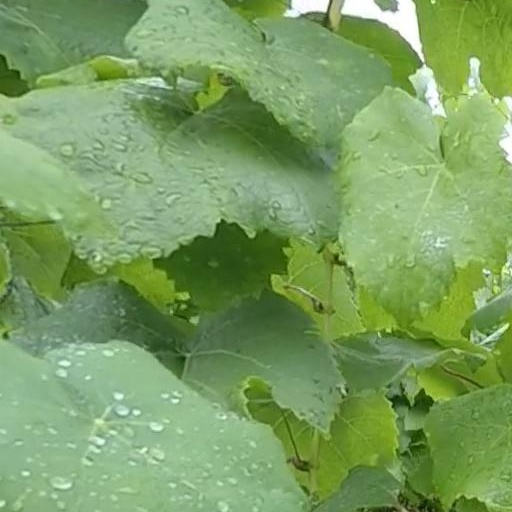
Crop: grape